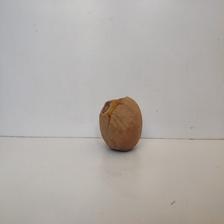
Size: Spoiled